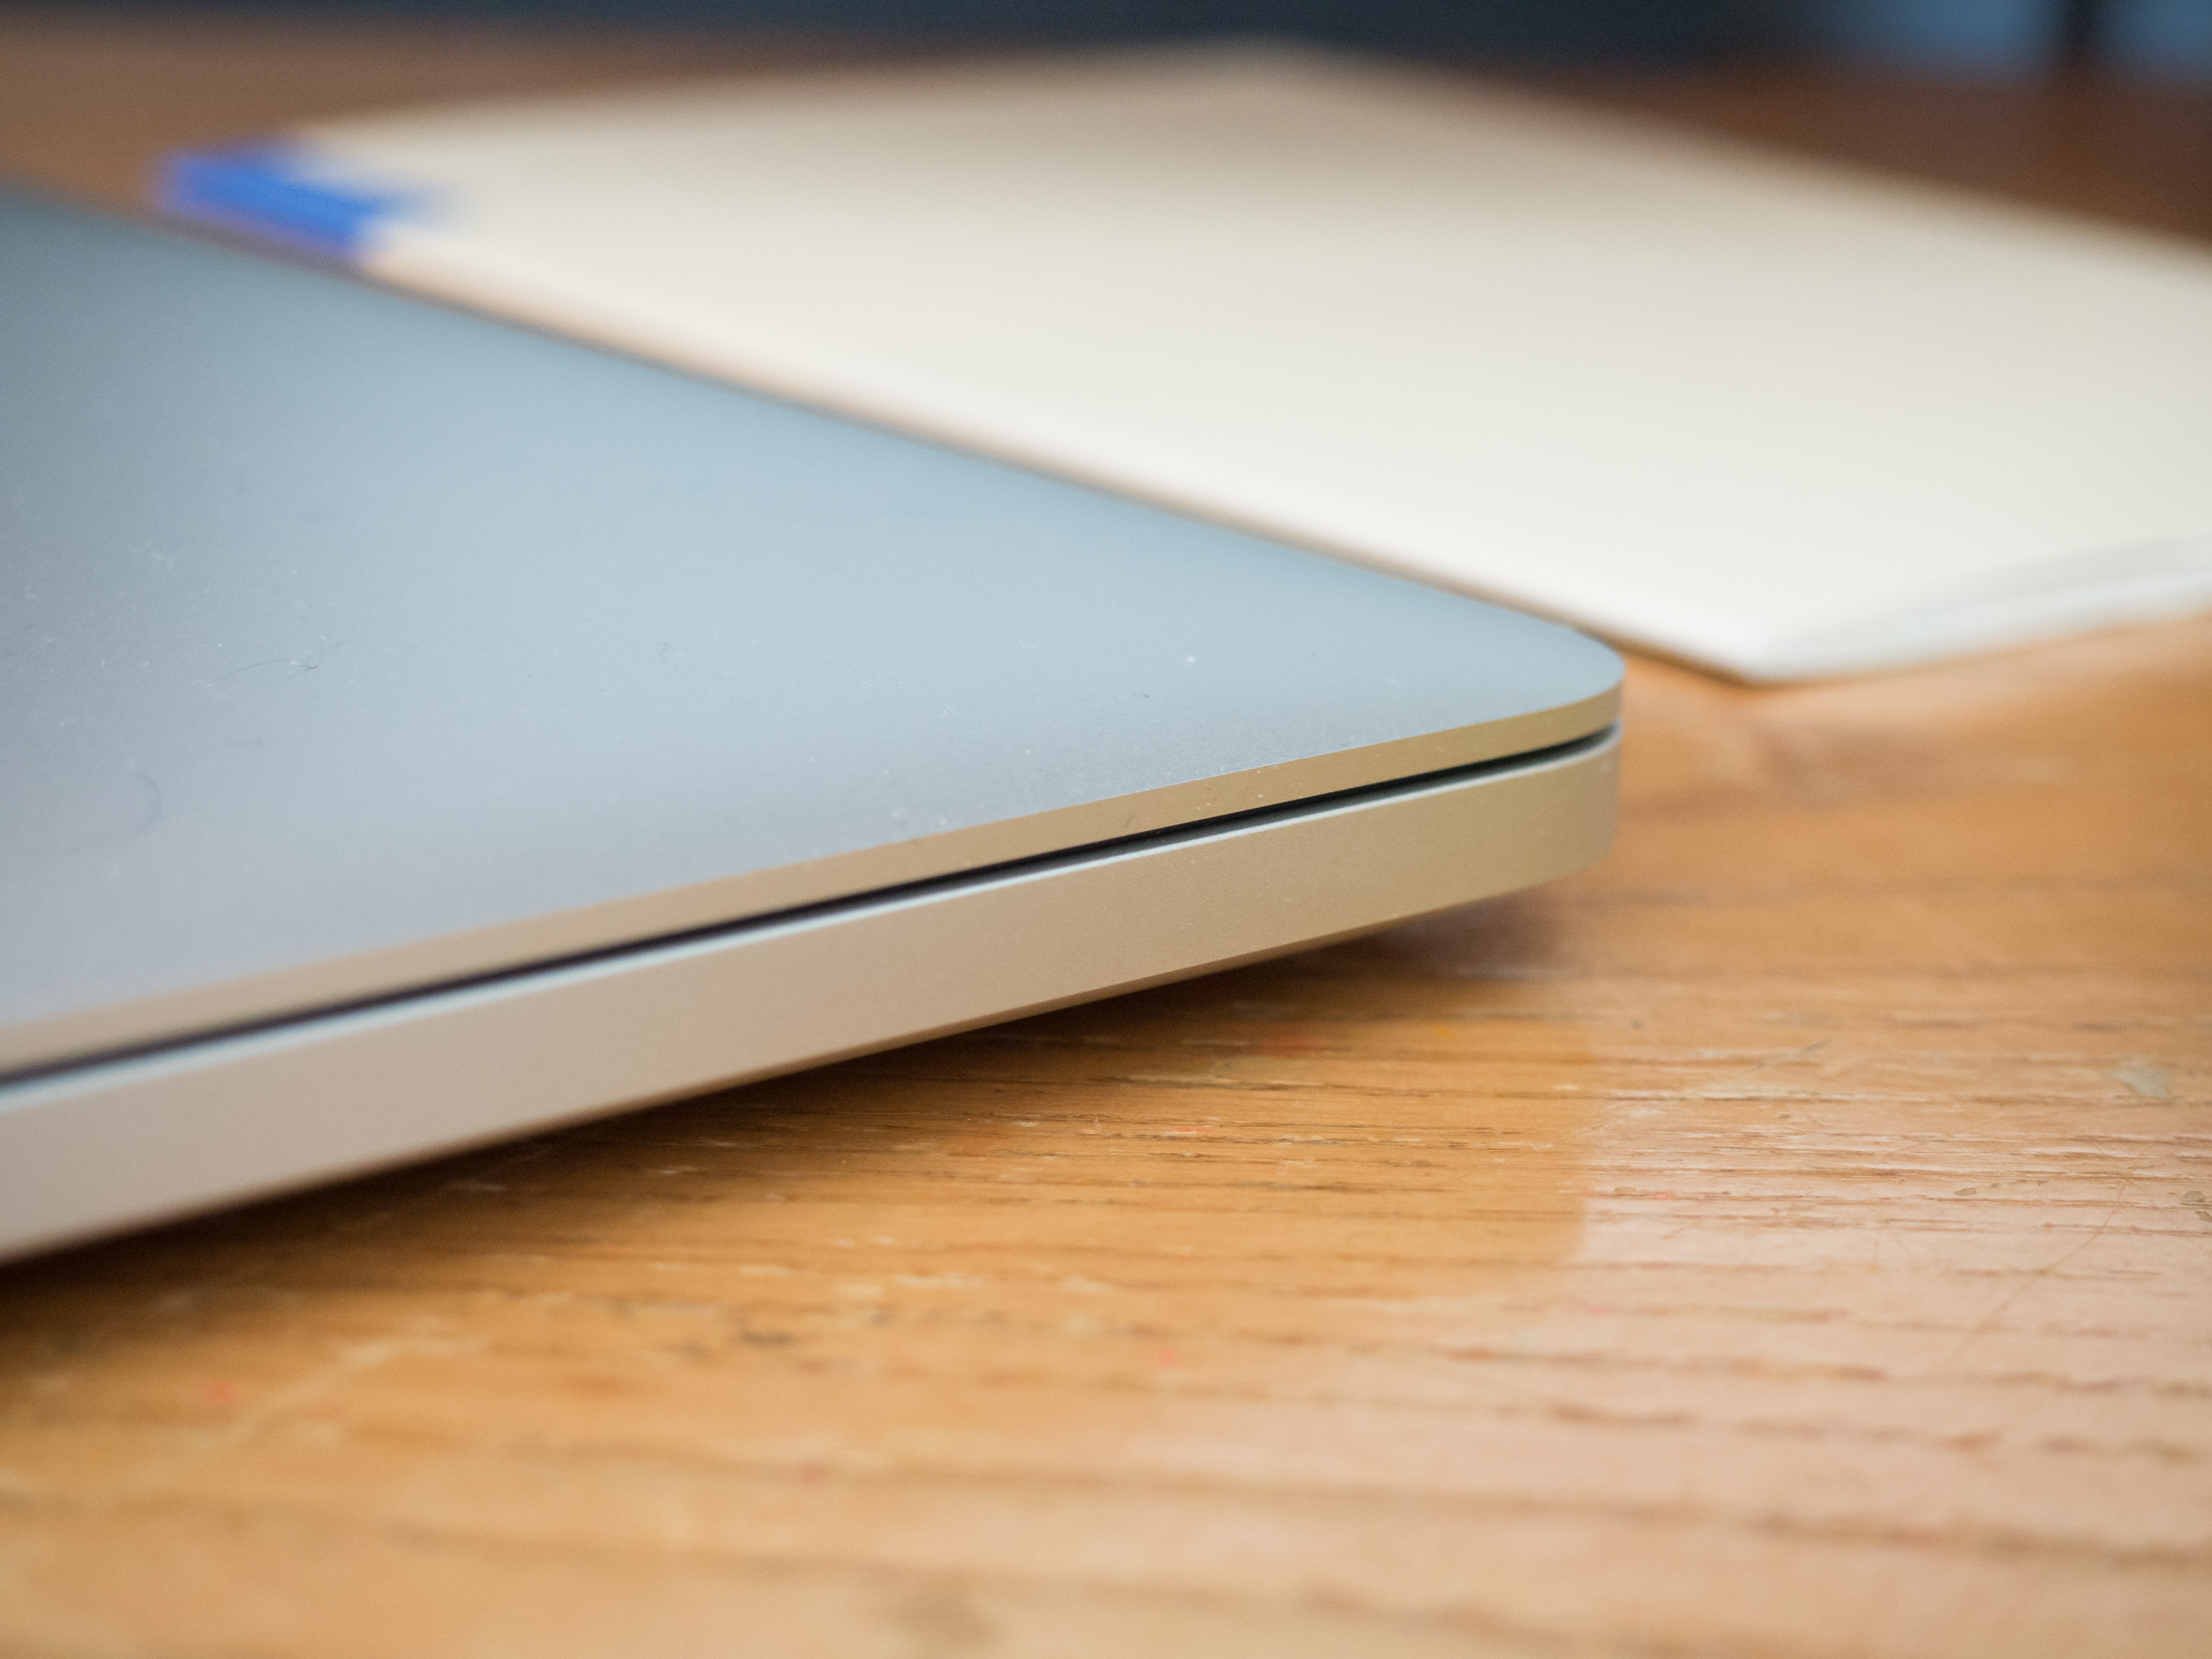
laptop, smartphone, writing, wood, technology, telephone, gadget, mobile phone, document, portable communications device